Jack Kramer

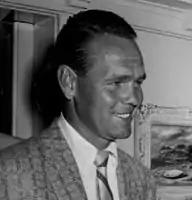
Kramer in the late 1940s

John Albert Kramer (August 1, 1921 – September 12, 2009) was an American tennis player of the 1940s and 1950s, and a pioneer promoter who helped drive the sport towards professionalism at the elite level. Kramer also ushered in the serve-and-volley era in tennis, a playing style with which he won three Grand Slam tournaments (the U.S. Championships in 1946 and 1947, Wimbledon in 1947). He also led the U.S. Davis Cup tennis team to victory in the 1946 and 1947 Davis Cup finals.